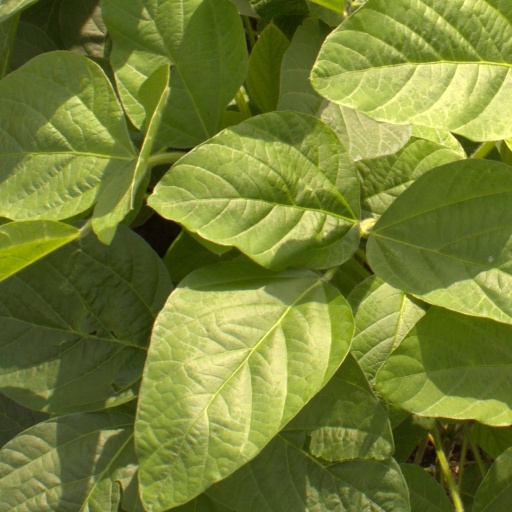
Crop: soybean